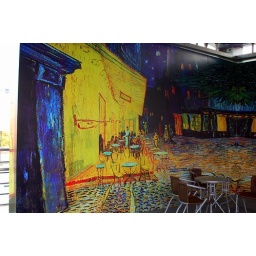
A bank from Holland bought the right to decorate a pedestrian sky bridge near taipei 101.